John Morison (pastor)

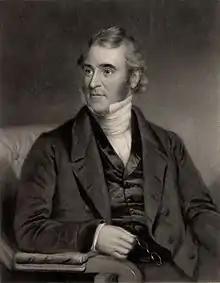
John Morison, engraving by John Whitehead after Henry Room

John Morison (1791–1859) (also Morrison) was a Scottish Protestant minister in London. He was a longstanding editor of the "Evangelical Magazine & Missionary Chronicle", author of theological and biographical subjects, and a Congregational pastor at Trevor Chapel, Knightsbridge, London. He was known for his bold and fervid utterances on the platform, his enthusiastic advocacy of the work of the London Missionary Society, and support for the abolition of slavery in the USA.